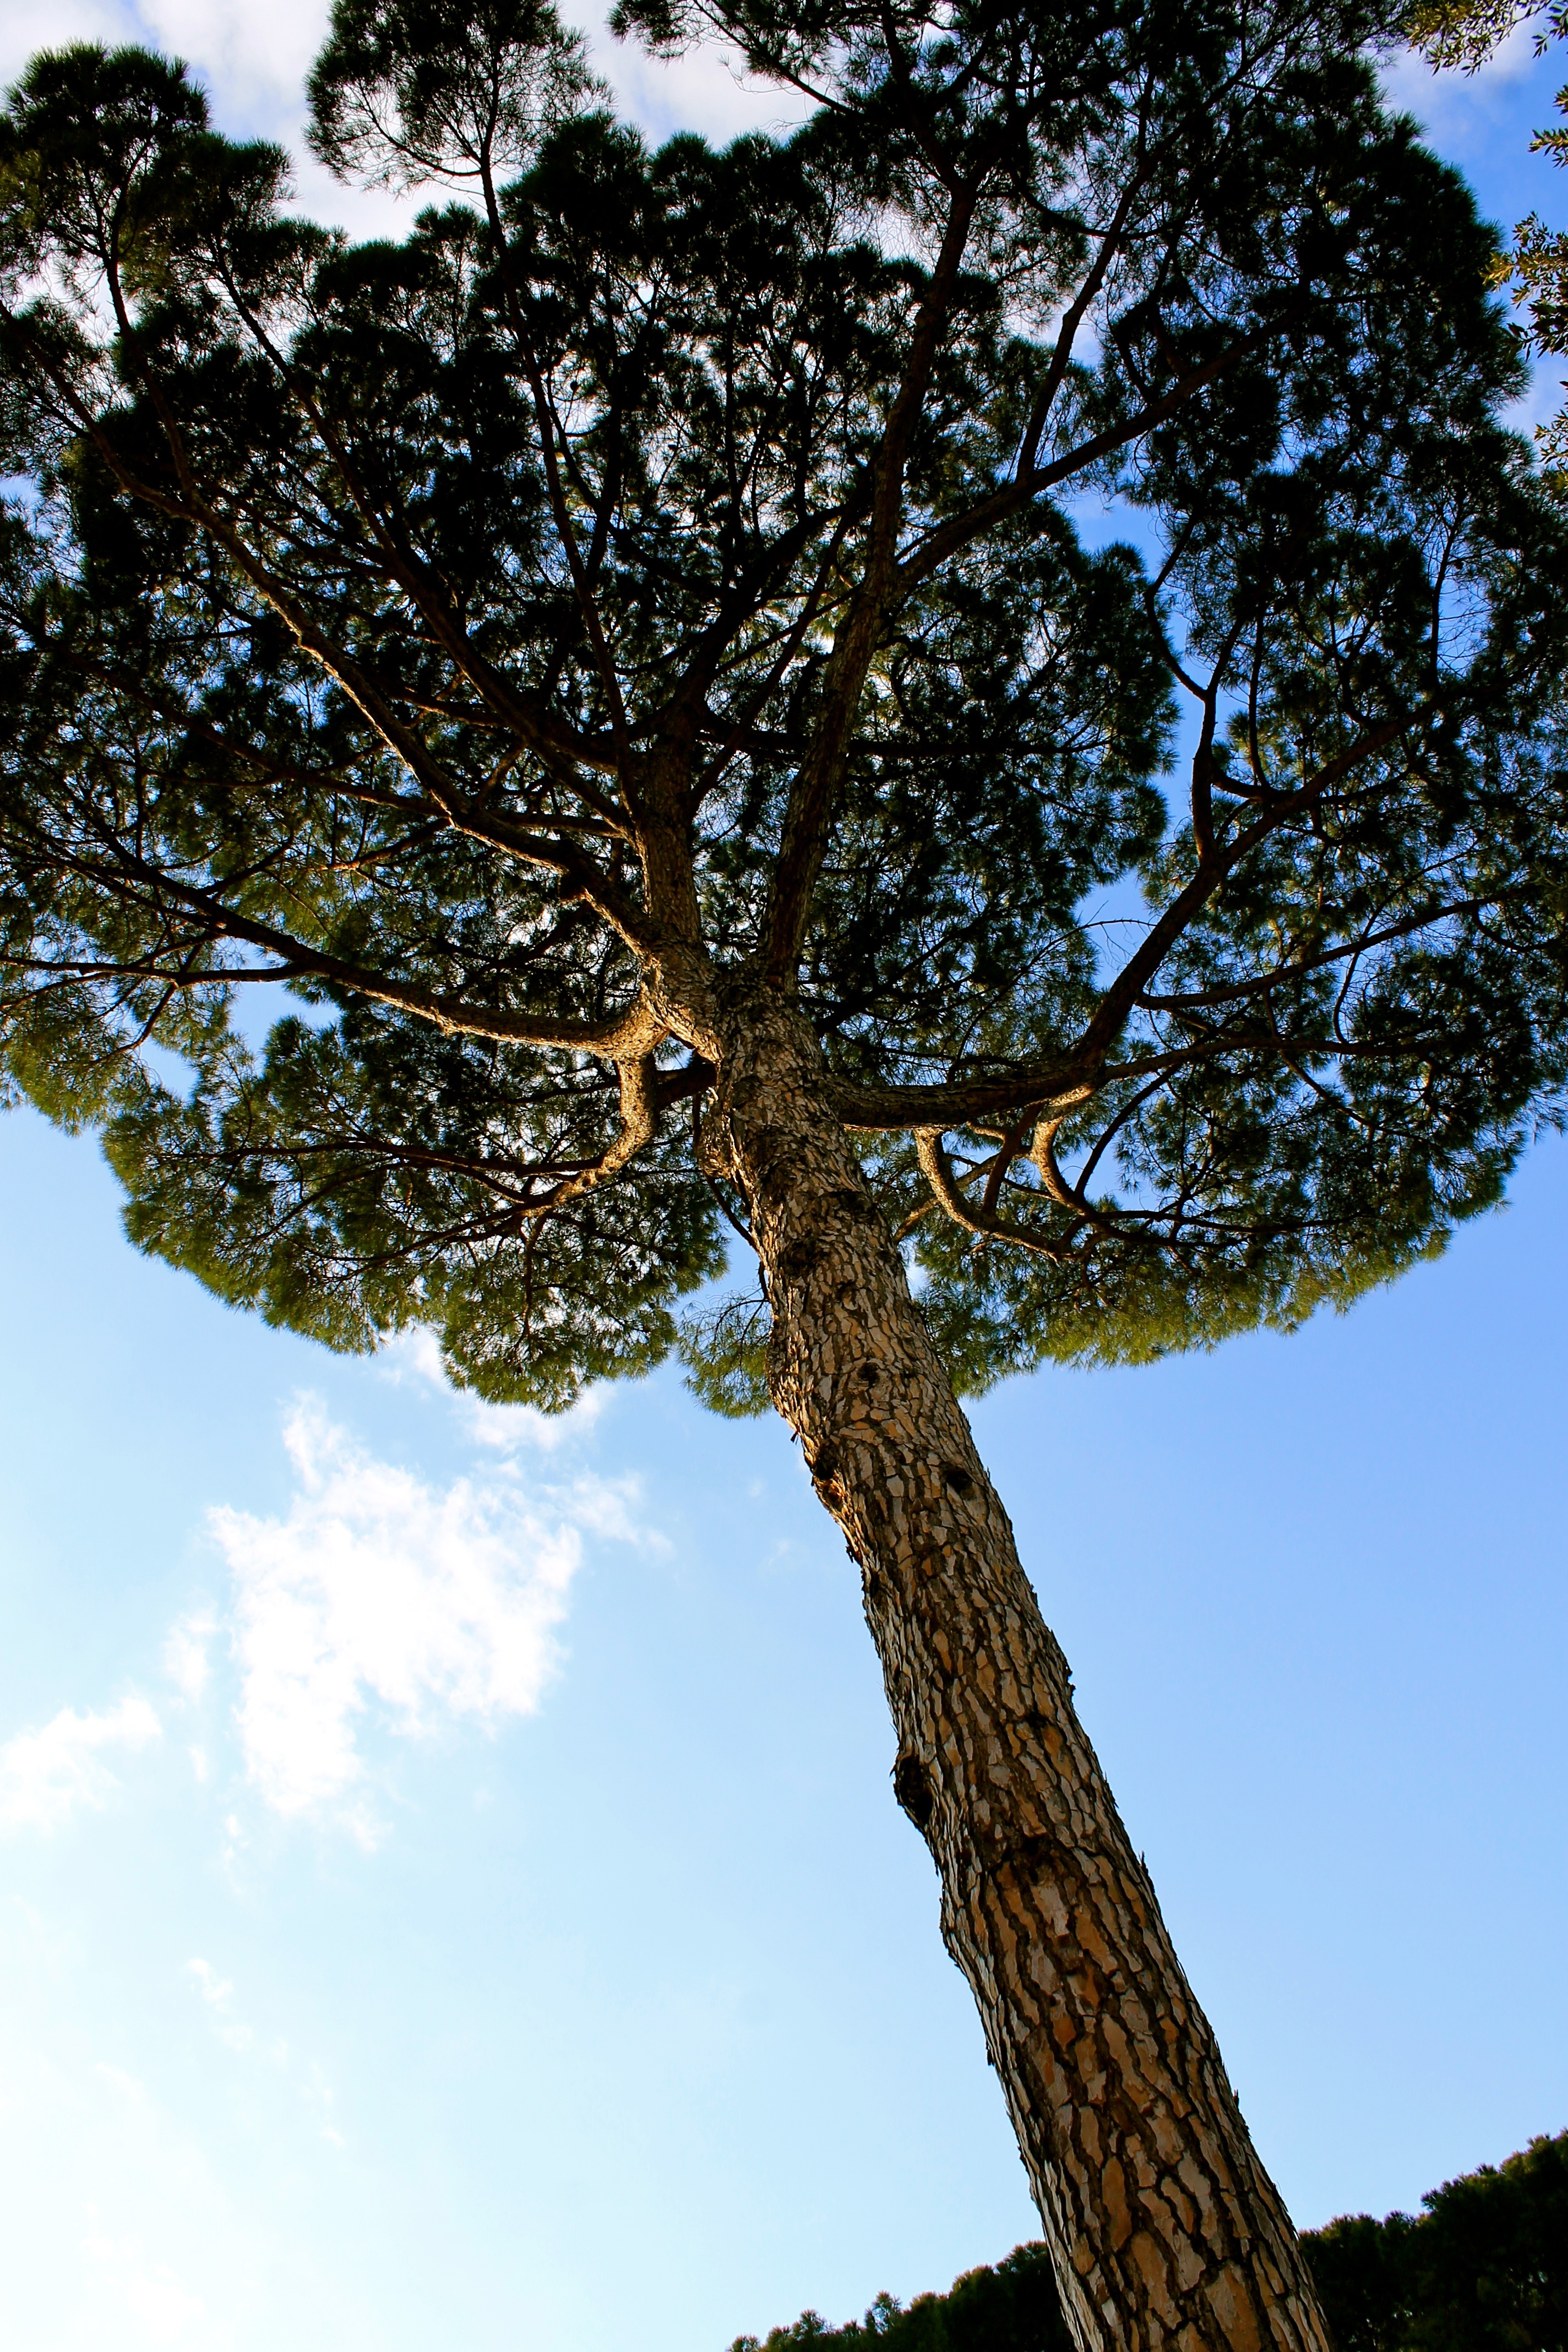
landscape, tree, nature, outdoor, branch, plant, sky, sunlight, leaf, flower, view, perspective, trunk, foliage, green, flowering plant, woody plant, land plant, arecales